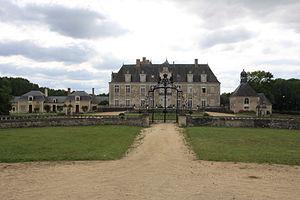
Chateau Champchevrier
Cet article recense une partie des monuments historiques d'Indre-et-Loire, en France.
Le château de Champchevrier est un château de la Loire, situé sur la commune de Cléré-les-Pins à 25 kilomètres à l'ouest de Tours et à 15 kilomètres au nord de Langeais. Propriété familiale, il est ouvert au public du 15 juin au troisième week-end de septembre, week-end des Journées européennes du patrimoine.